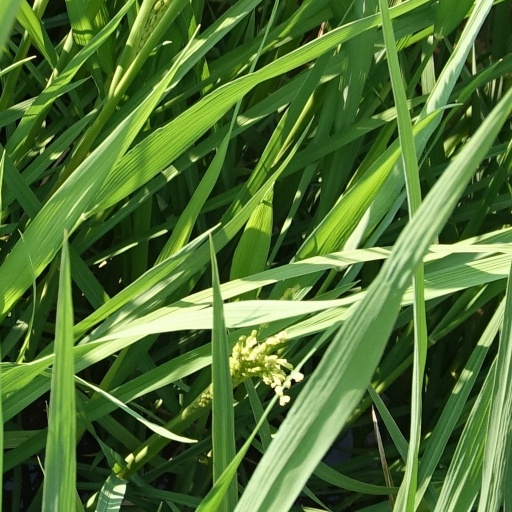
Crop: rice